Hull and Hornsea Railway

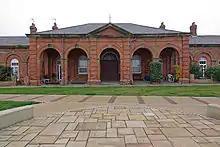

The Hull and Hornsea Railway was a branch line which connected the city of Kingston upon Hull with the seaside town of Hornsea in the East Riding of Yorkshire, England.